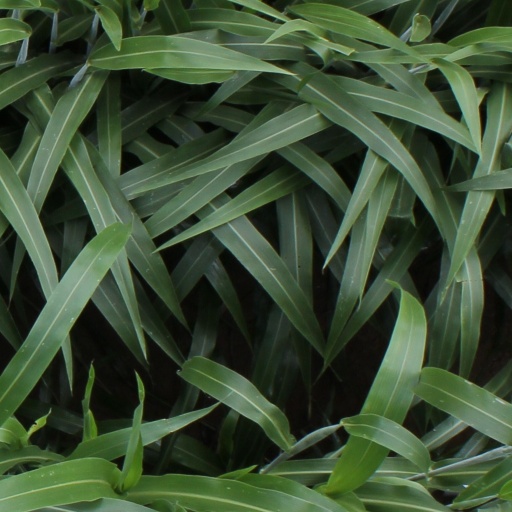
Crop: sorghum